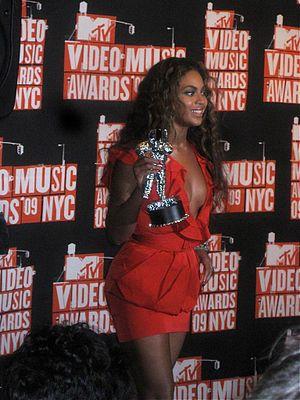
Beyoncé [biˈjɑnseɪ], de son nom complet Beyoncé Giselle Carter, née Knowles le 4 septembre 1981 à Houston, au Texas, est une chanteuse, compositrice, danseuse et actrice américaine. Elle est désignée en 2009 comme étant l'artiste de la décennie 2000 par The Guardian, tandis que New Musical Express la voit comme l'une des artistes ayant défini la décennie 2010 ; selon Entertainment Weekly, personne n'a dominé la musique comme elle dans cette dernière décennie. Les critiques musicales de The New Yorker décrivent Beyoncé comme étant la musicienne la plus populaire, la plus importante et la plus influente du XXIᵉ siècle.
Video Phone est une chanson de la chanteuse américaine de R'n'B Beyoncé Knowles tirée de son troisième album studio, I Am... Sasha Fierce. La piste est sortie comme le huitième single de l'album et une version remixée, avec la chanteuse pop Lady Gaga est sortie plus tard. Musicalement, le morceau se compose de paroles simples et d'insinuations cachées. Dans le remix, Gaga et Beyoncé chantent et se répondent tour à tour, comme si elles étaient au téléphone. Les paroles évoquent la fabrication d'un spectacle filmé à la caméra.